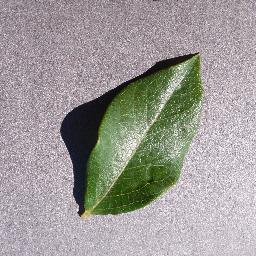
Label: Blueberry___healthy